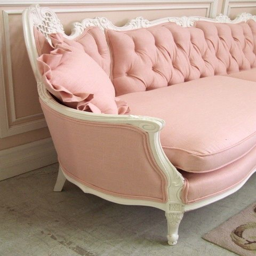
definitely getting a pink couch .